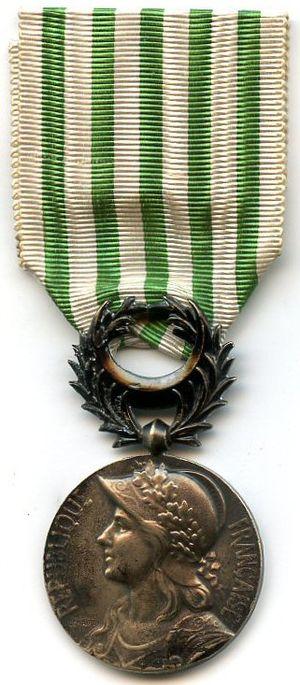
Médaille Commemorative des Dardanelles (France) 1926 - avers
Les ordres, décorations et médailles de la France comprennent un système par lequel les citoyens, civils et militaires français sont récompensés pour leur courage, leur réussite ou pour services rendus. Il comprend les ordres honorifiques, les décorations, à titre civil ou militaire et les médailles.